Live painting

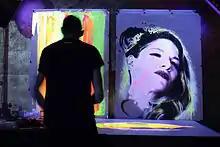
Live painting by Beo Beyond at Shôko Club in Barcelona, working with fluorescent colors which glow under blacklight.

Live painting is a form of visual performance art in which artists complete a visual art piece in a public performance, often at a bar, music concert, wedding reception, or public event, accompanied by a DJ or live music. The artwork which is created live may be planned or improvisational. This live art form is often contrasted with more studied fine art compositions from the same artists, which are generally executed in an artist studio or other private space.